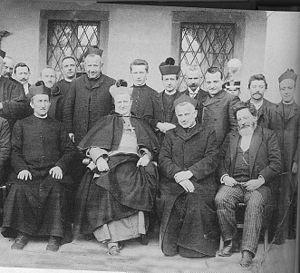
Angelo Giuseppe Roncalli, né le 25 novembre 1881 à Sotto il Monte, près de Bergame en Italie, et mort le 3 juin 1963 à Rome, est un prélat catholique italien, élu pape le 28 octobre 1958 sous le nom de Jean XXIII. En qualité d'évêque de Rome, il est le 261ᵉ pape de l'Église catholique, de 1958 à sa mort.
Giacomo Maria Radini-Tedeschi, né le 12 juillet 1857 à Plaisance, en Émilie-Romagne et mort le 22 août 1914 à Bergame, est un évêque catholique italien qui fut à la tête du diocèse de Bergame de 1905 à 1914.